Valdemar IV of Denmark

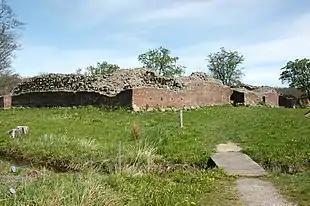
Ruins of Gurre Castle, 2007

In 1350, Valdemar IV formed an alliance with Poland against the Teutonic Knights.